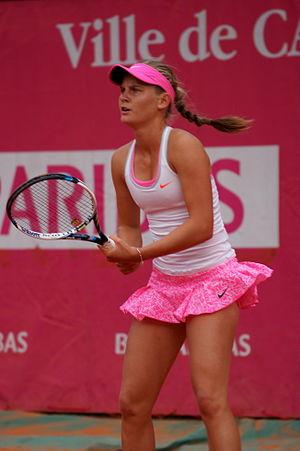
Fiona Ferro, née le 12 mars 1997 à Libramont-Chevigny en Belgique, est une joueuse de tennis professionnelle française.